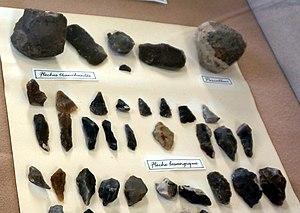
présenté au musée de Pons.
La Jard est une commune du sud-ouest de la France, située dans le département de la Charente-Maritime. Ses habitants sont appelés les La Jardais et les La Jardaises.